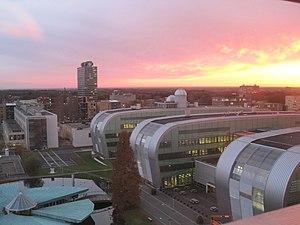
L'université Radboud de Nimègue est une université à Nimègue, aux Pays-Bas.